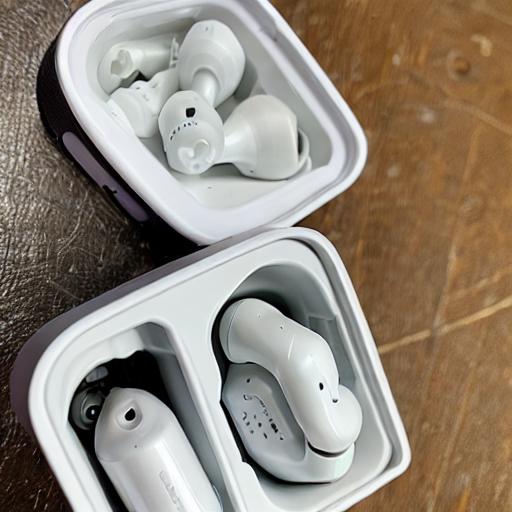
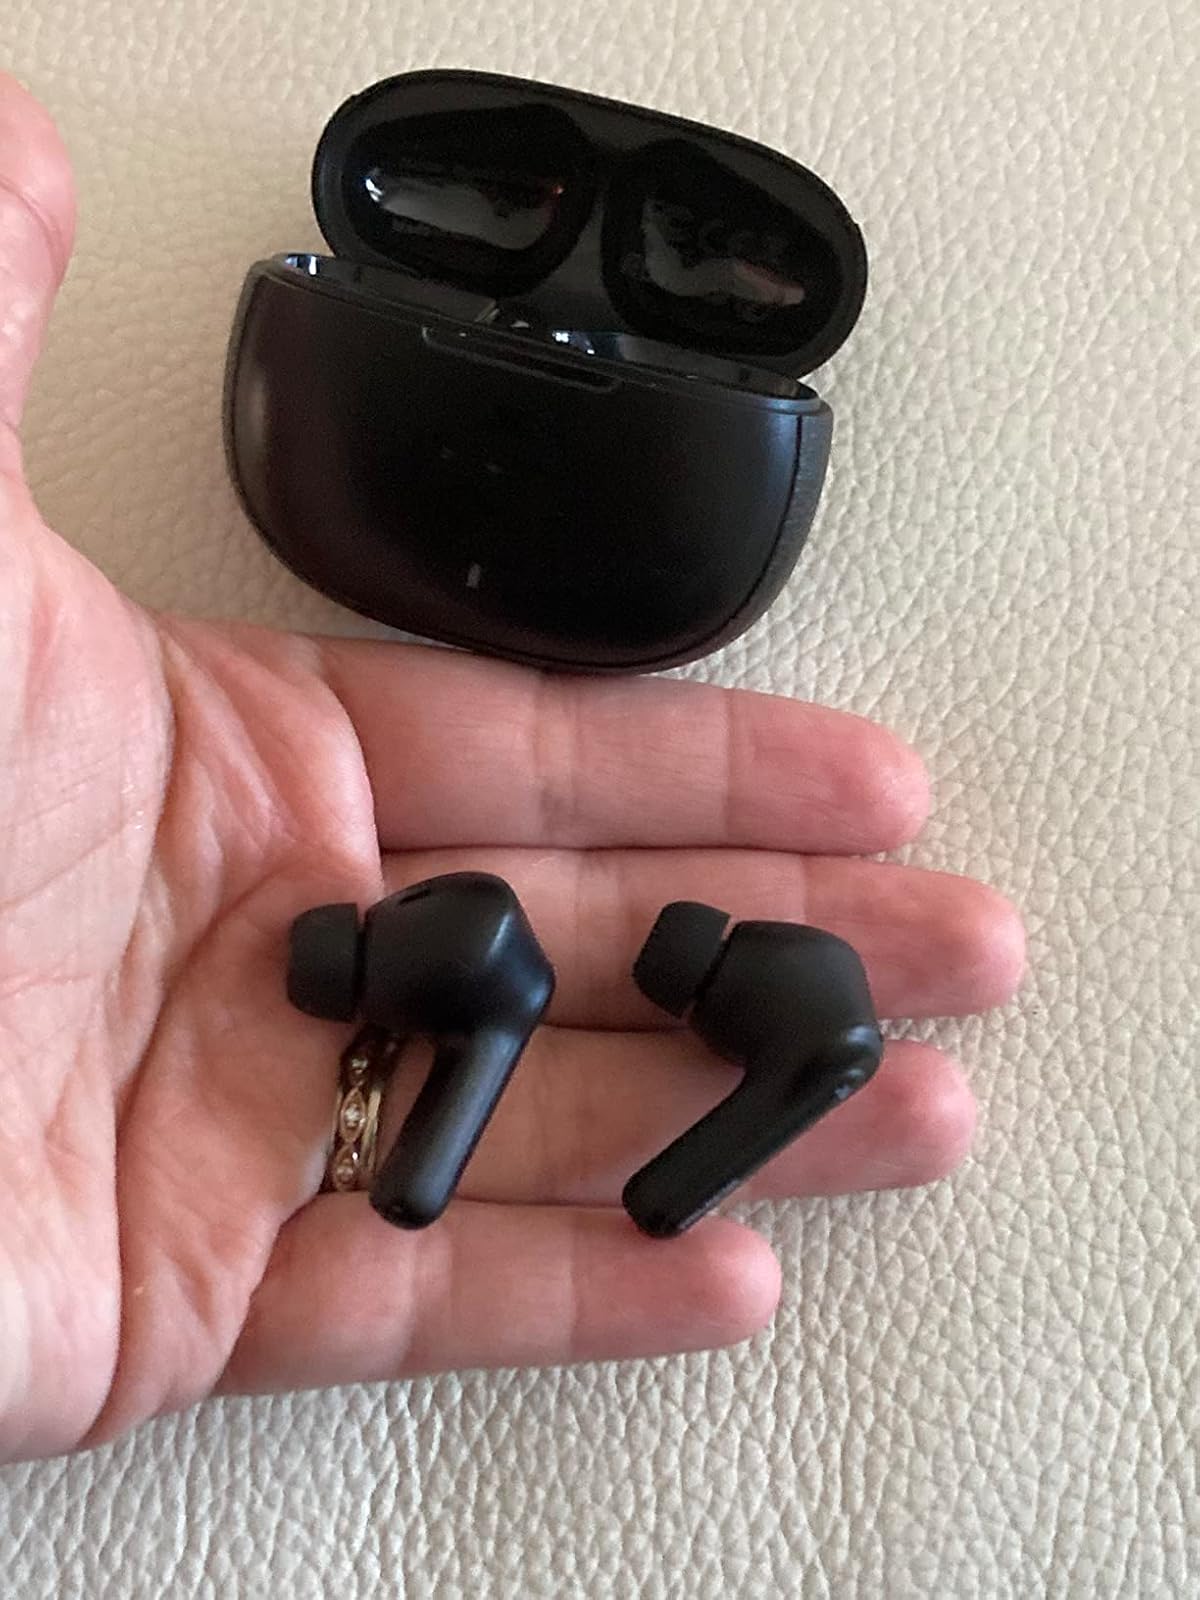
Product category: earbuds
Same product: no